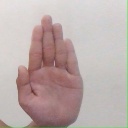
अक्षर: ध